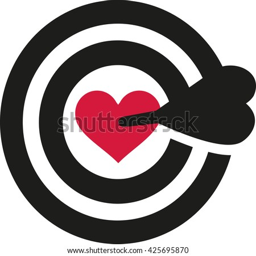
target with heart in the middle